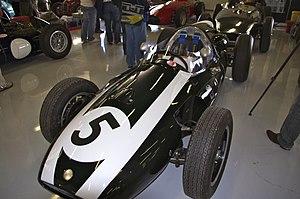
Le Grand Prix des Pays-Bas 1958, disputé sur le circuit de Zandvoort le 26 mai 1958, est la soixante-septième épreuve du championnat du monde de Formule 1 courue depuis 1950 et la troisième manche du championnat 1958.